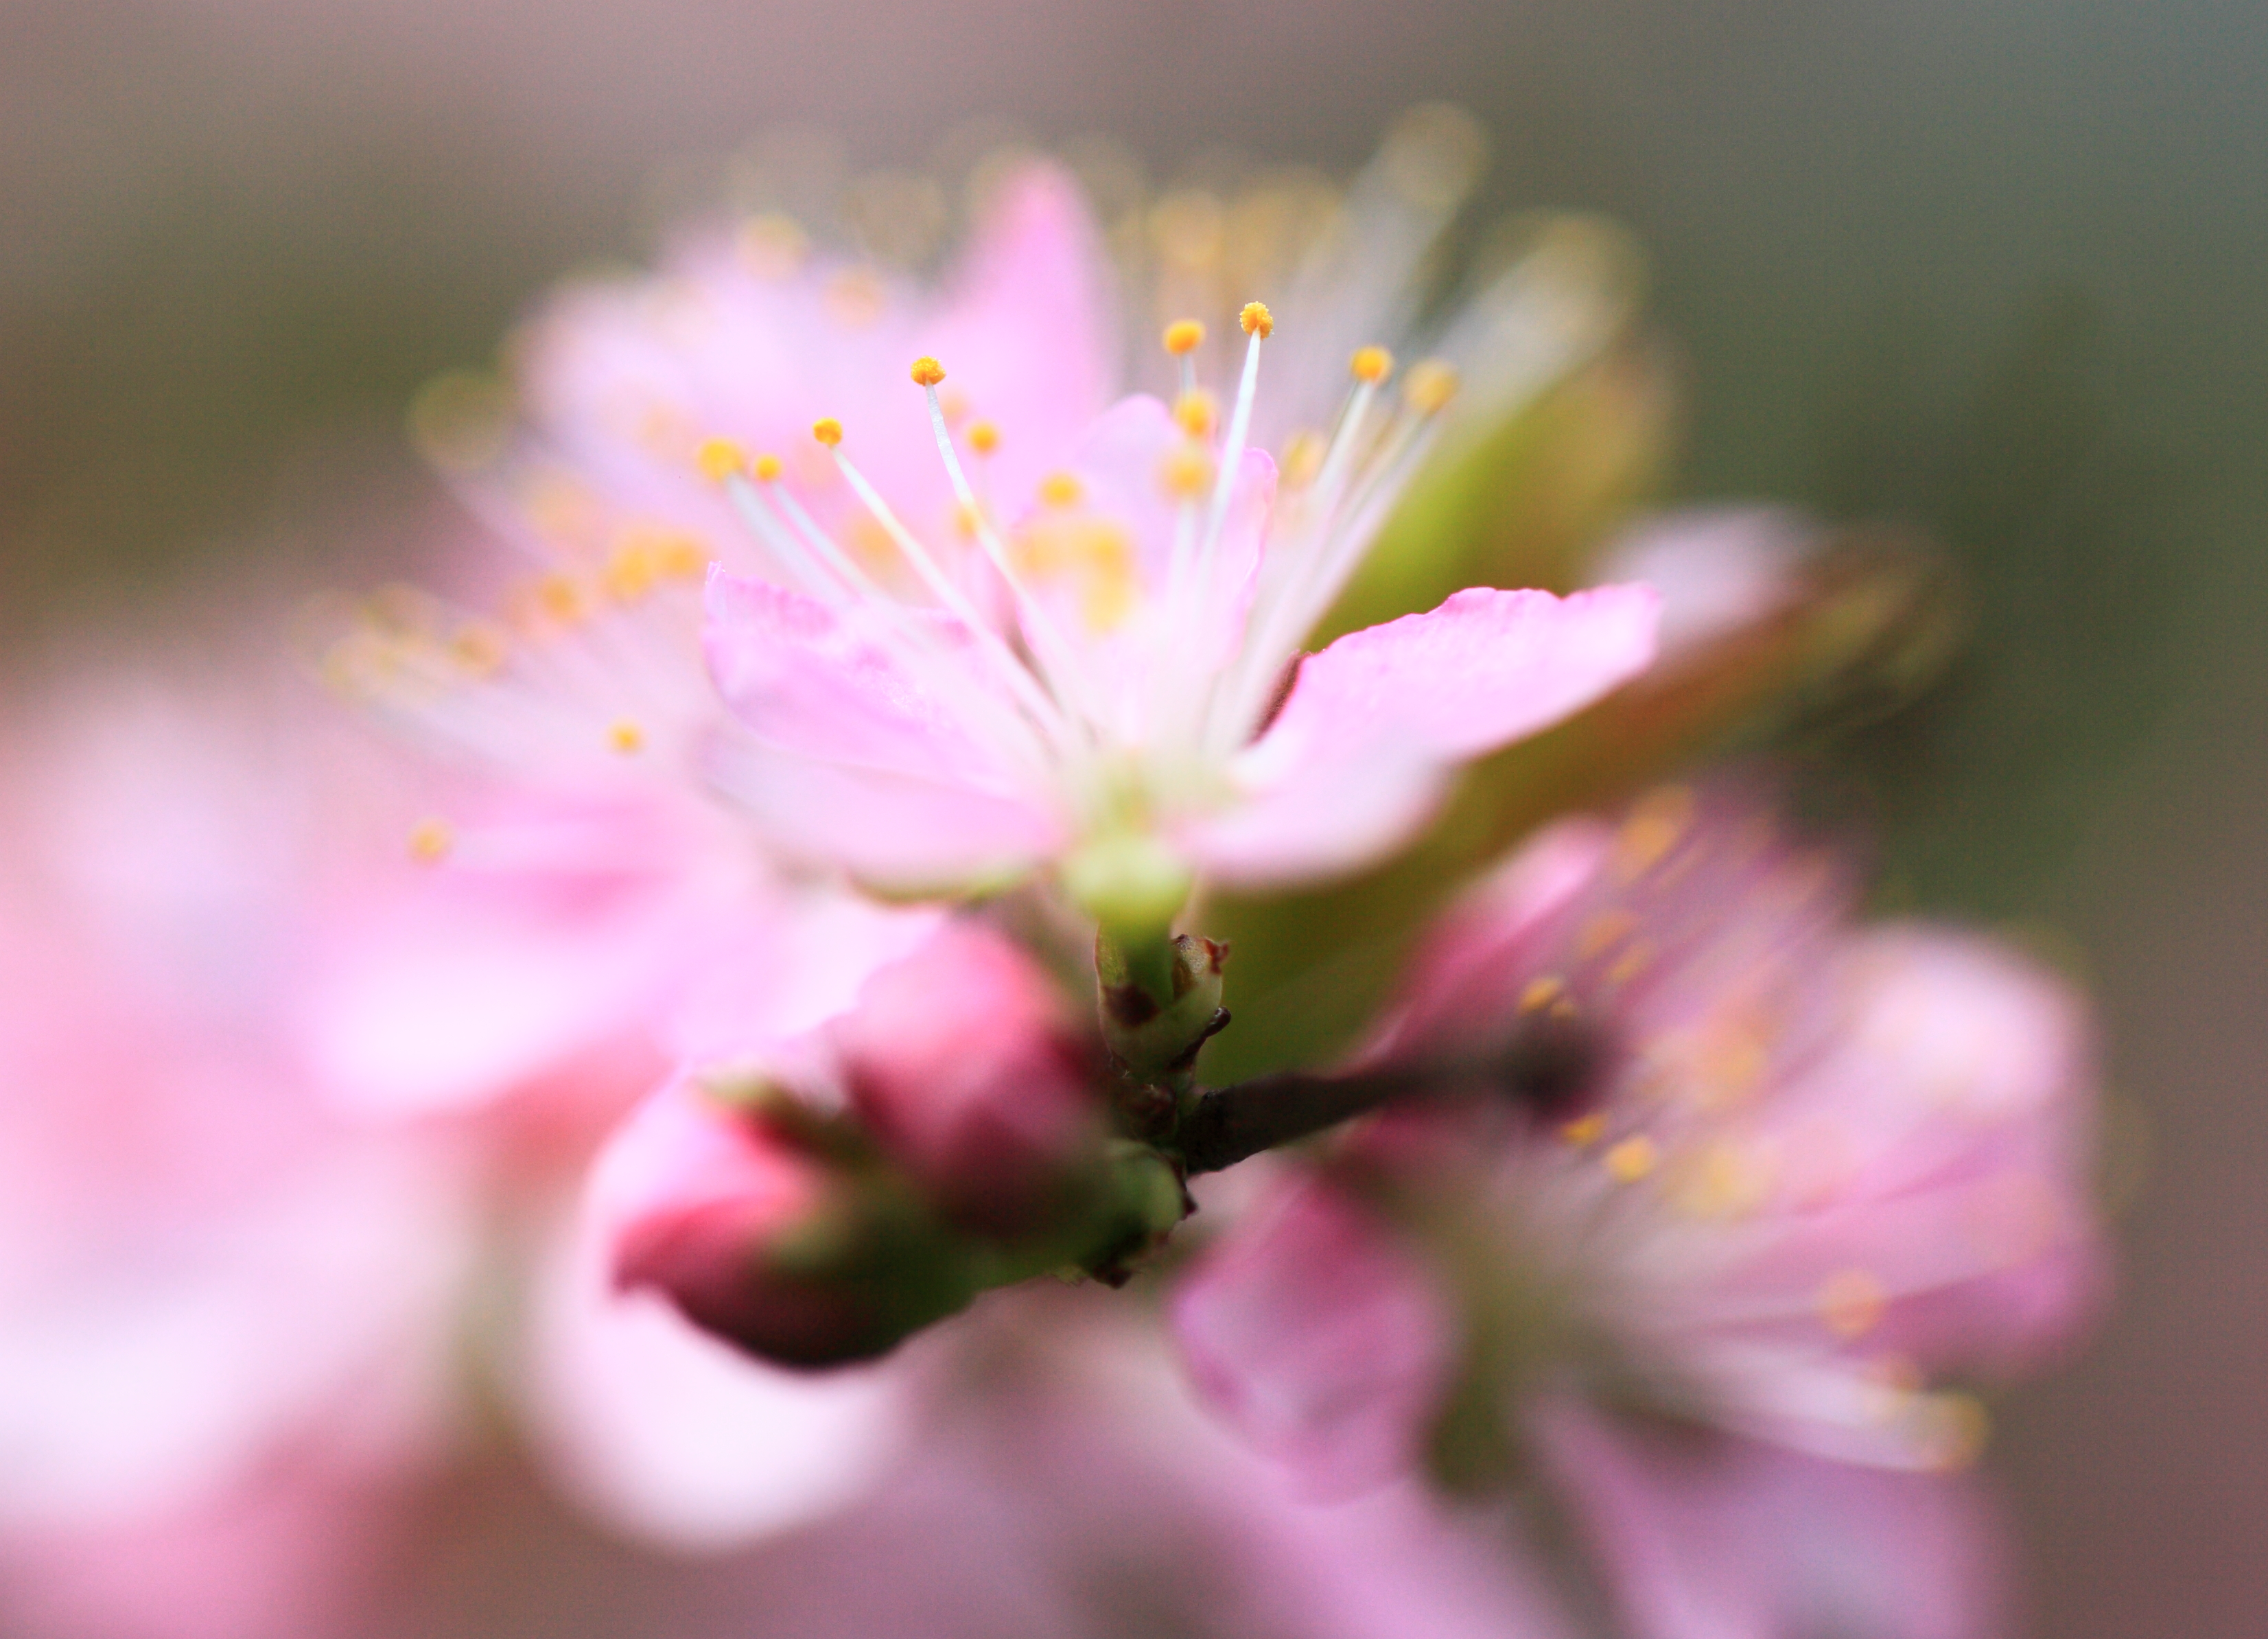
branch, blossom, plant, photography, flower, petal, bush, food, high, produce, park, pink, flora, wildflower, close up, japanese, shrub, 5d, hires, japonica, oriental, markii, prunus, cherry, nectar, hi, res, resolution, chiba, sodegaura, sodegaurakouen, cerasusjaponica, macro photography, flowering plant, land plant